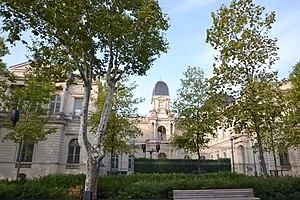
Préfecture du Gard, avenue Feuchères à Nîmes